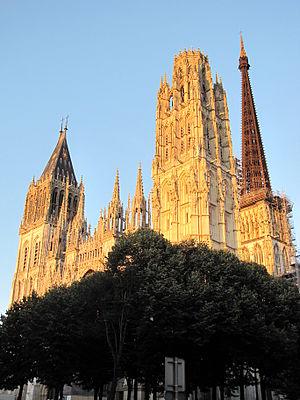
Cathédrale Notre-Dame de Rouen (Seine-Maritime, France), au coucher du soleil This building is classé au titre des Monuments Historiques. It is indexed in the Base Mérimée, a database of architectural heritage maintained by the French Ministry of Culture,